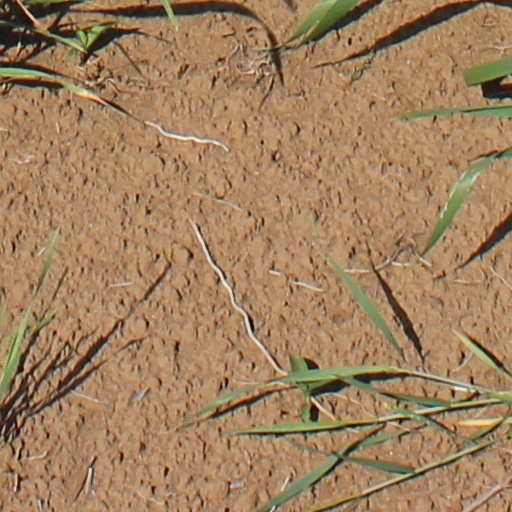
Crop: wheat